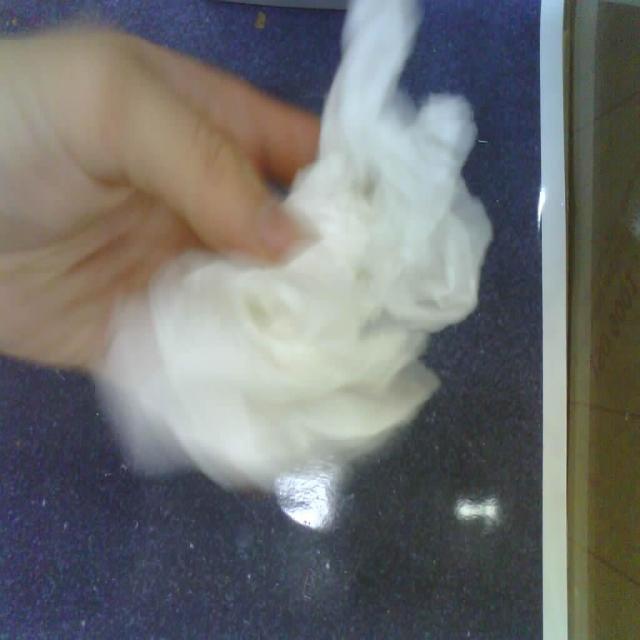
Label: tissues